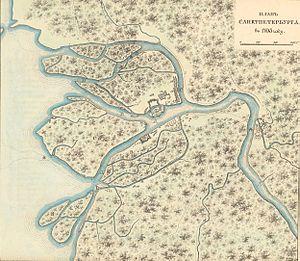
1703 est une année commune commençant un lundi.
Saint-Pétersbourg /sɛ̃.pe.tɛʁs.buʁ/ est la deuxième plus grande ville de Russie par sa population, avec 5 281 579 habitants en 2017, après la capitale Moscou. Saint-Pétersbourg a le statut de ville d'importance fédérale. La ville est enclavée dans l'oblast de Léningrad, mais en est administrativement indépendante. Elle est située dans le Nord-Ouest du pays sur le delta de la Neva, au fond du golfe de Finlande, un espace maritime de la mer Baltique. Capitale de l'Empire russe de 1712 jusqu'en mars 1917, ainsi que de la Russie dirigée par les deux gouvernements provisoires entre mars et octobre 1917, Saint-Pétersbourg a conservé de cette époque un ensemble architectural unique. Deuxième port russe sur la mer Baltique après Primorsk, c'est aussi un centre majeur de l'industrie, de la recherche et de l'enseignement russe ainsi qu'un important centre culturel européen. Saint-Pétersbourg est la deuxième ville d'Europe par sa superficie et la cinquième par sa population.
Une ville nouvelle, ville neuve ou ville planifiée est une ville, ou un ensemble de communes, qui naît généralement d’une volonté politique, et qui se construit peu à peu sur un emplacement auparavant peu ou pas habité.